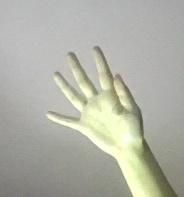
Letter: sheen